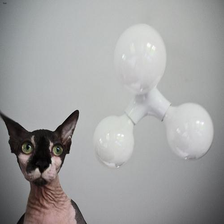
Species: cat
Breed: Sphynx